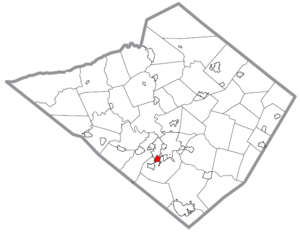
Shillington est un borough situé au sud-ouest du comté de Berks, en Pennsylvanie, aux États-Unis. En 2010, il comptait une population de 5 273 habitants.